Abbotsbury, New South Wales

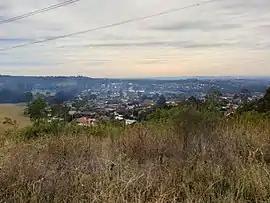
View of Abbotsbury from Western Sydney Parklands

Abbotsbury is a suburb of Sydney, New South Wales, Australia 39 kilometres west of the Sydney central business district in the local government area of the City of Fairfield. Abbotsbury is part of the Greater Western Sydney region.